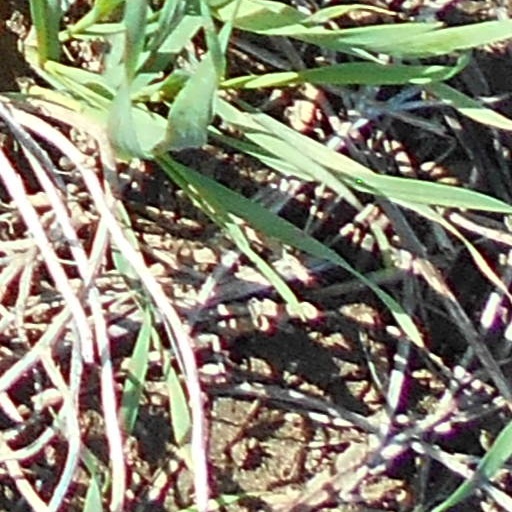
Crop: wheat